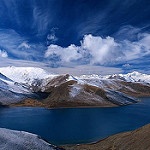
Label: mountain